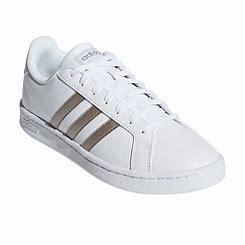
Brand: Adidas
Model: Grand Court